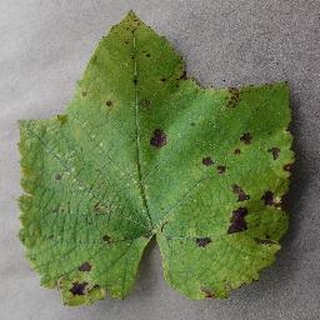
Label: grape_leaf_blight